Willamette Valley

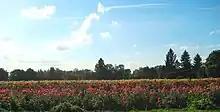
A field of Dahlias near Canby

The agricultural richness of the valley is partly due to the Missoula Floods that inundated the valley approximately 40 times between 15,000 and 13,000 years ago at the end of the last ice age. The floods were caused by the periodic rupturing of the ice dam of Glacial Lake Missoula, the waters of which swept down the Columbia River and flooded the Willamette Valley as far south as Eugene. The floodwaters carried rich volcanic and glacial soil from Eastern Washington, which was deposited across the valley floor when the waters subsided. The soil in the Willamette Valley is about deep in some areas.